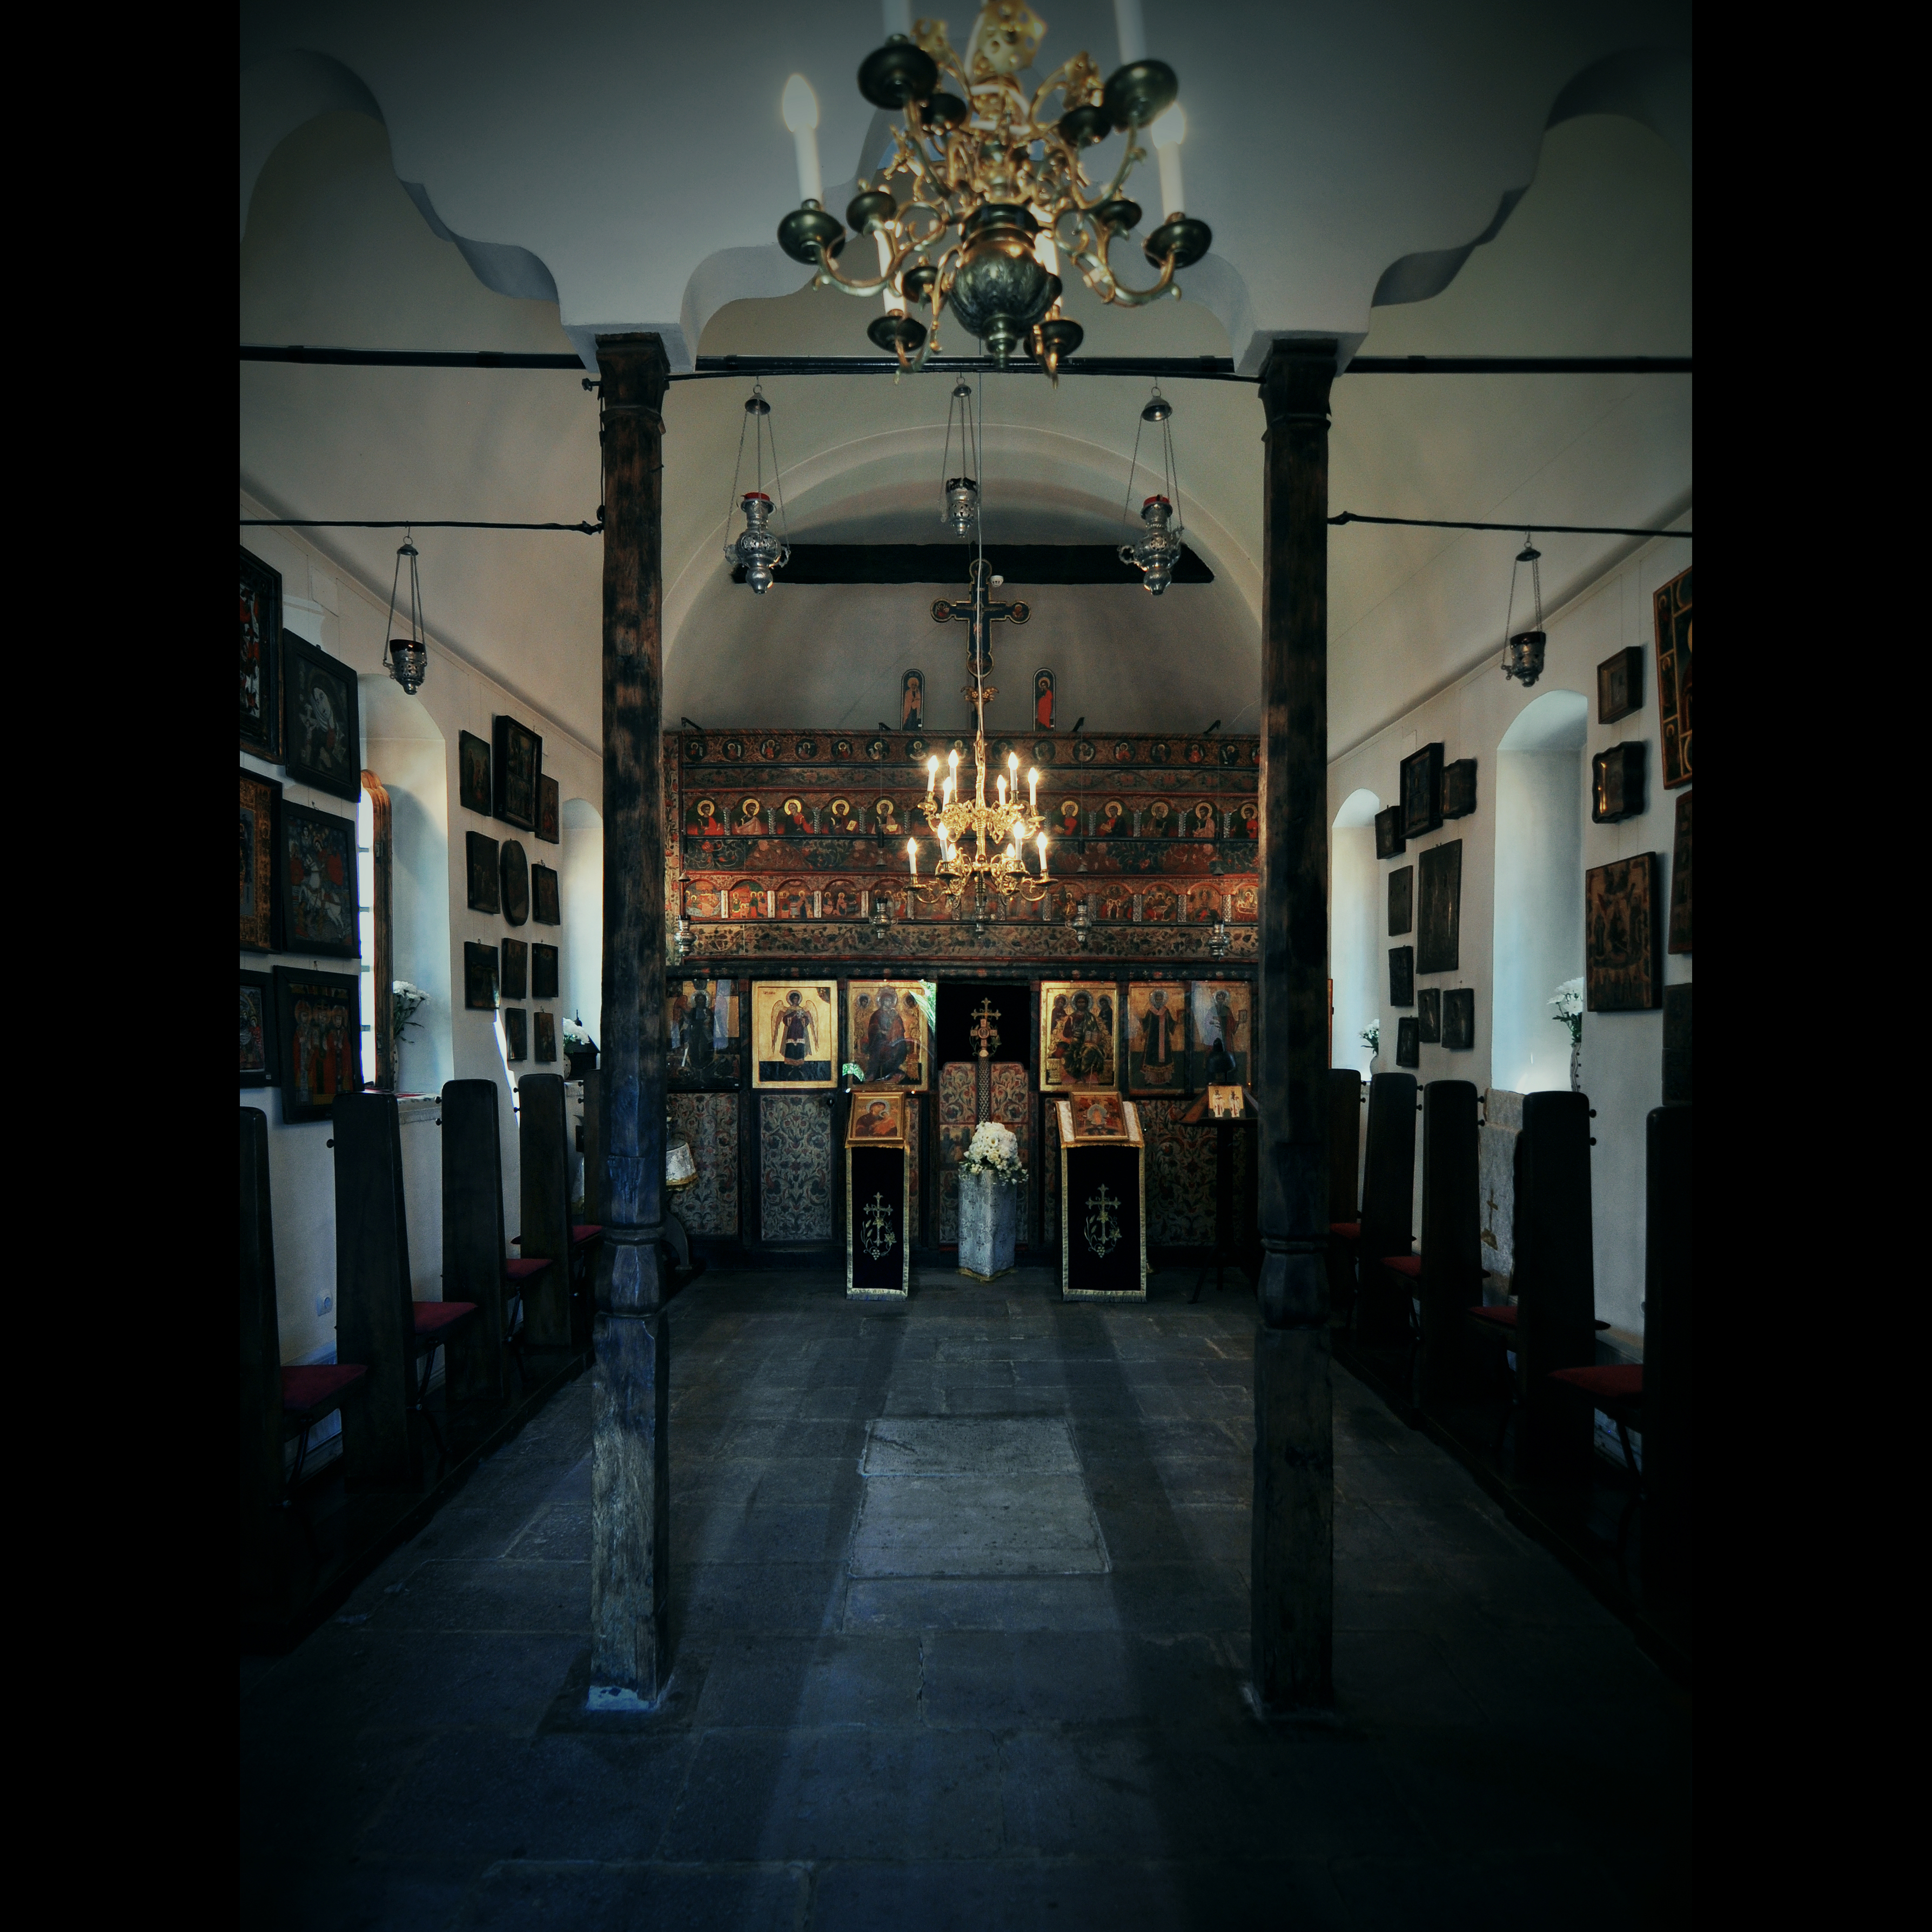
light, architecture, night, photography, interior, building, monument, photo, evening, religion, darkness, church, christian, lighting, photos, religious, cool image, de, churches, fotografie, christianity, romana, orthodox, eastern, tourist attraction, icon, romania, icons, bucharest, bor, biserica, arhitectura, wallachia, orthodoxy, lumina, romanian, icoana, icoane, eikn, iconostas, iconostasis, ortodoxa, patrimoniu, ortodoxia, ortodoxie, cretinism, cretin, ecclesiastical, bisericeasc, cladire, edificiu, bucuresti, valahia, tararomaneasca, bucur, lmibiima19500